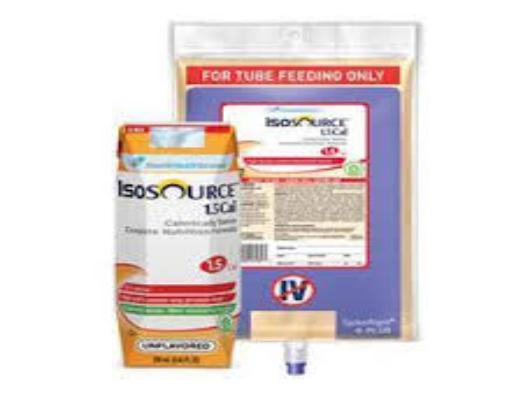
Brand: Isosource
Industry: Others